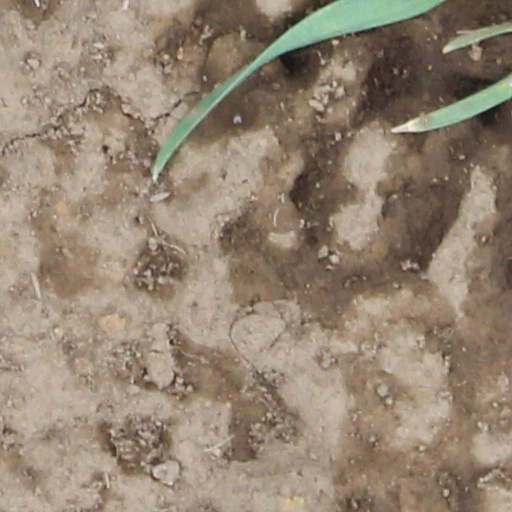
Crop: wheat